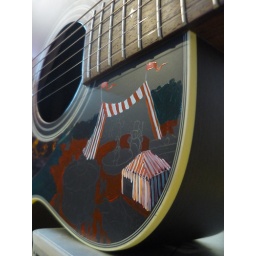
painting bright colors over a black ground is always so satisfying